Otto Pfleiderer

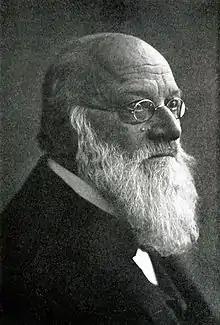

Otto Pfleiderer (1 September 1839 – 18 July 1908) was a German Protestant theologian. Through his writings and his lectures, he became known as one of the most influential representatives of liberal theology.